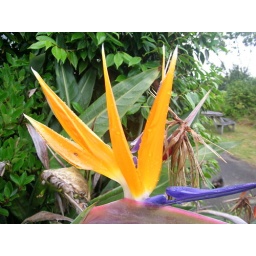
A bird of paradise plant in flower